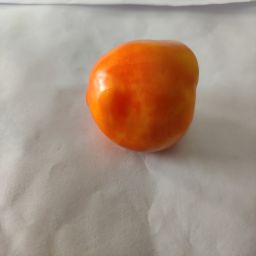
Crop: Tomato
Quality: Ripe